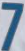
Number: 7